Yaita Station

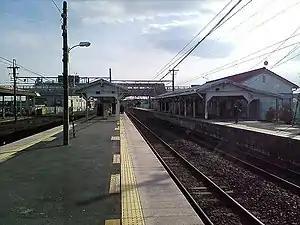
Yaita Station, March 2007

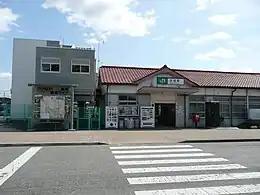
Yaita Station, March 2010

Yaita Station is served by the Utsunomiya Line (Tohoku Main Line), and lies 141.8 km from the starting point of the line at . The station was formerly also the terminus of the 23.5 km Tobu Yaita Line, which operated from on the Tobu Kinugawa Line between 1 March 1924 and 30 June 1959.